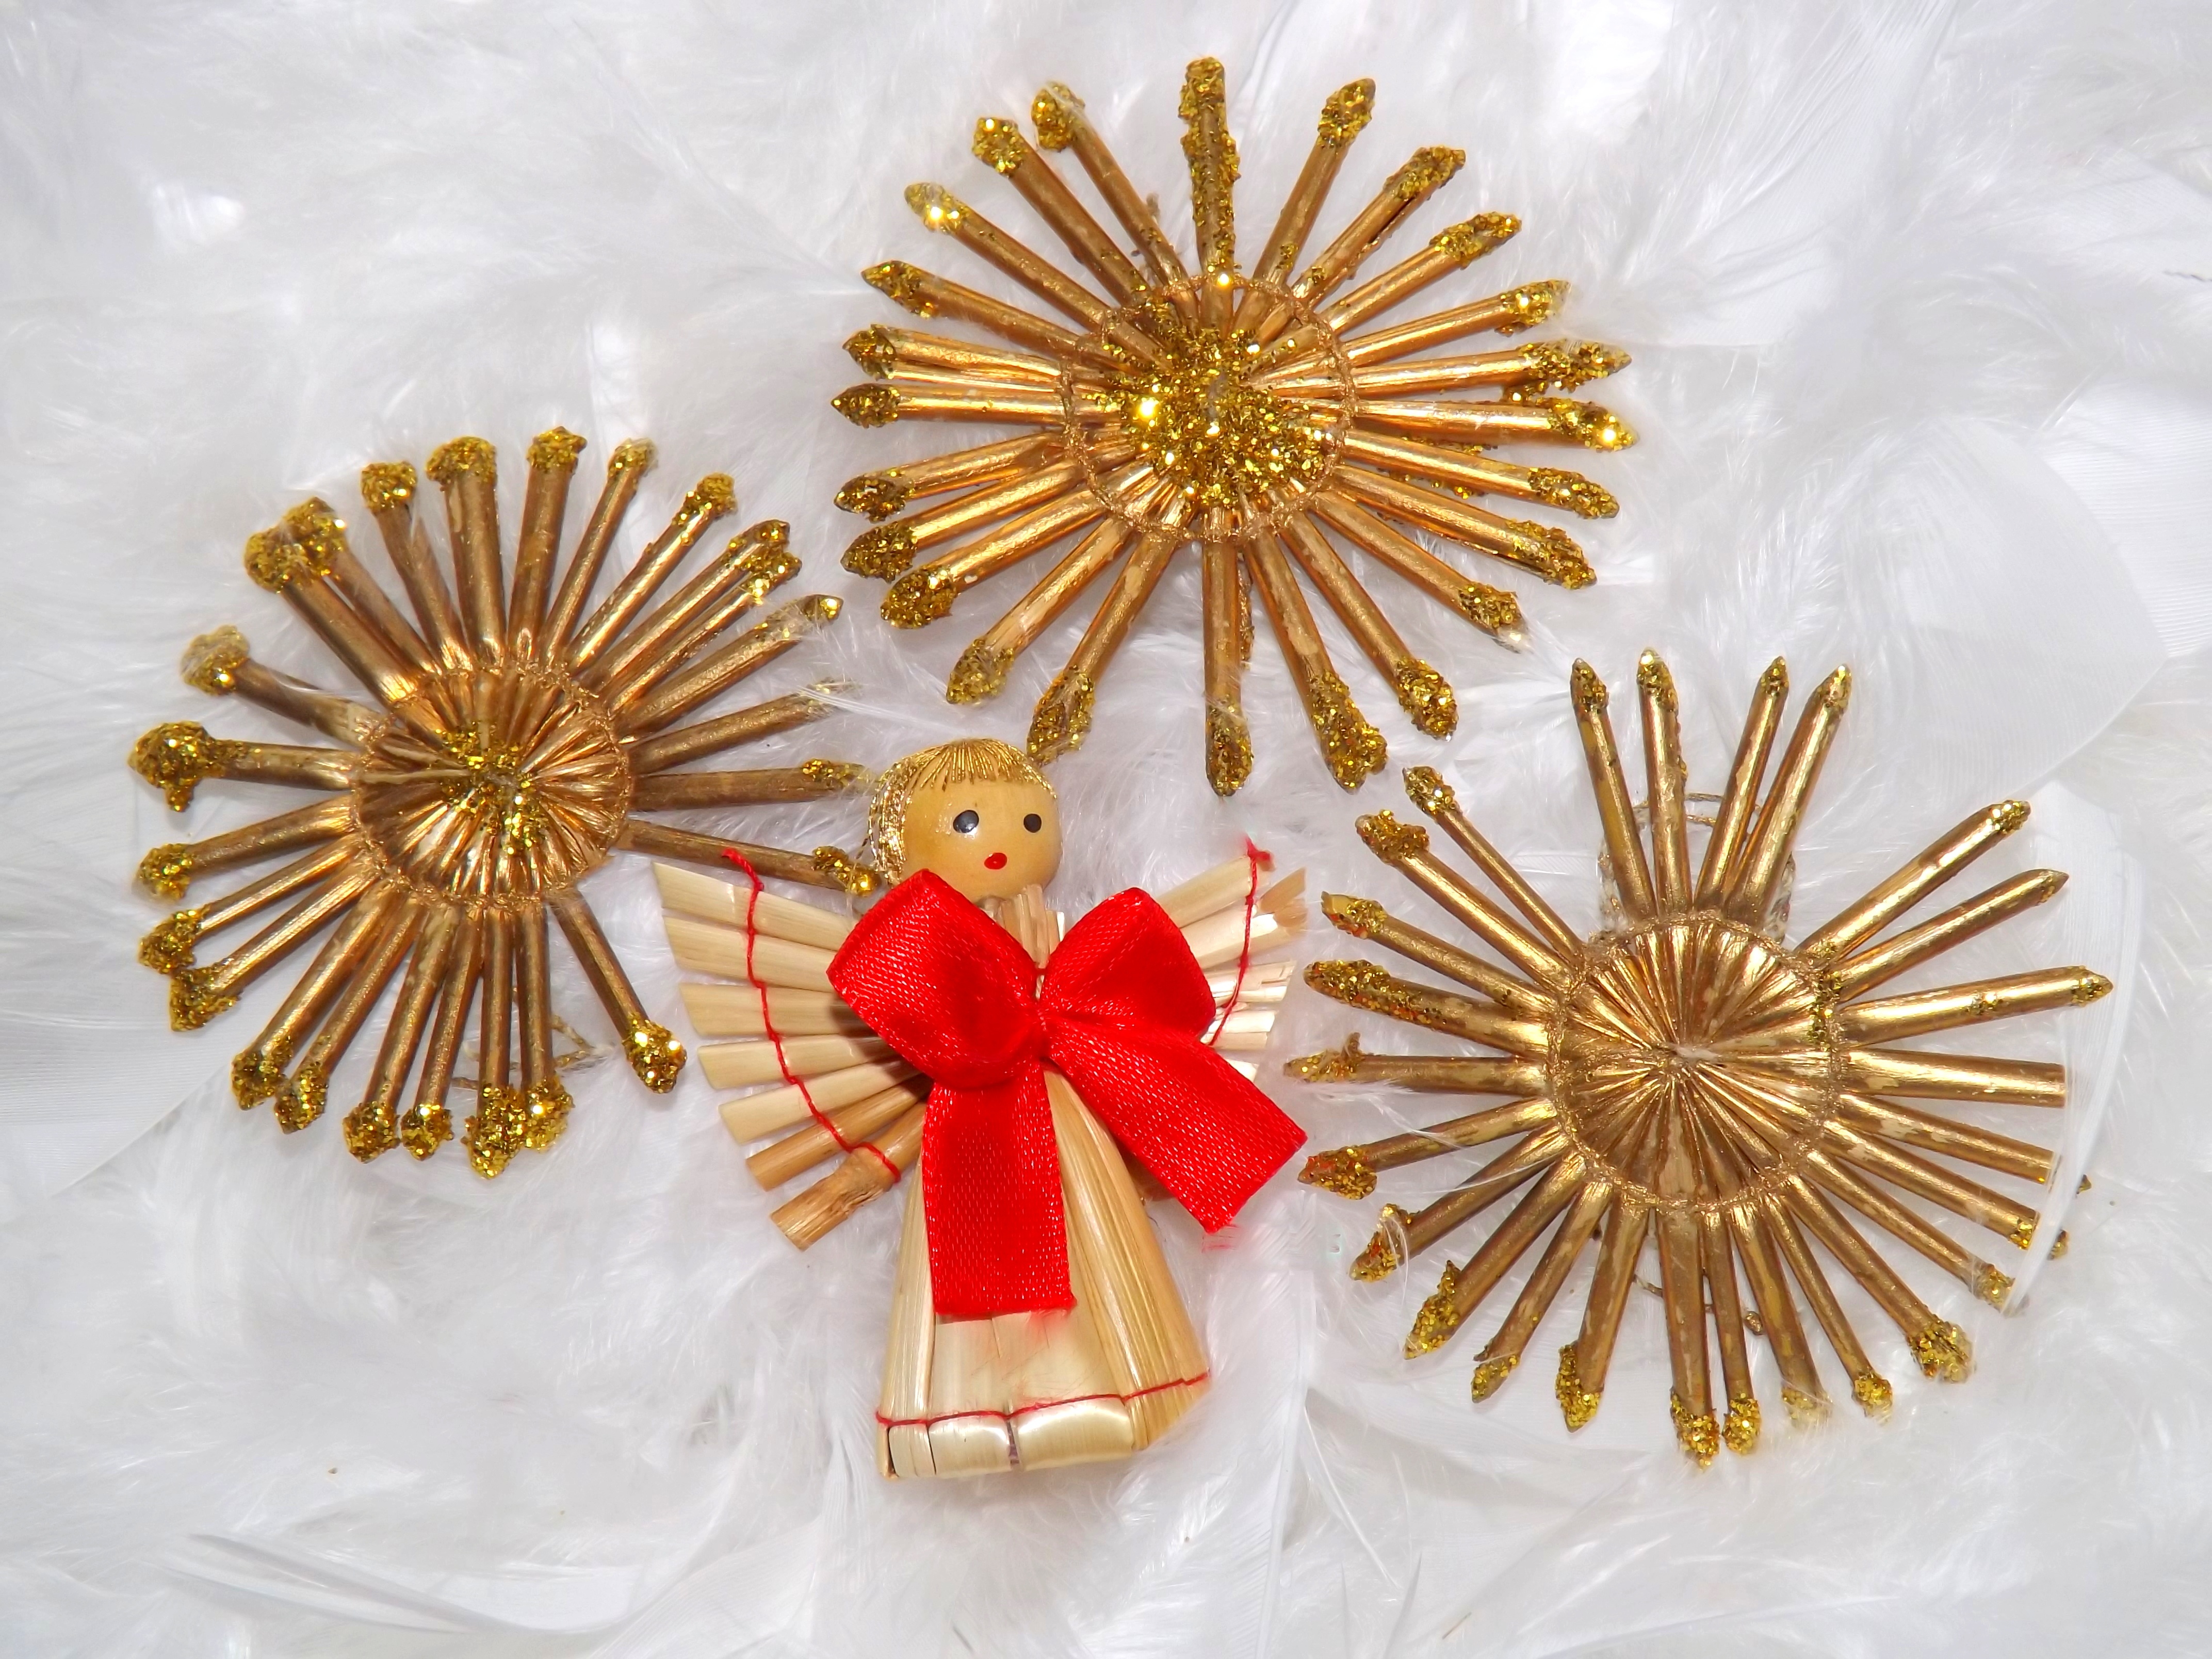
star, flower, petal, christmas, christmas tree, christmas decoration, angel, art, decorations